St Sunniva School

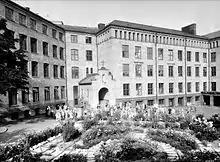
St. Sunniva School

St. Sunniva School ("St. Sunniva skole") is an independent Roman Catholic school located in the centre of Oslo, Norway.